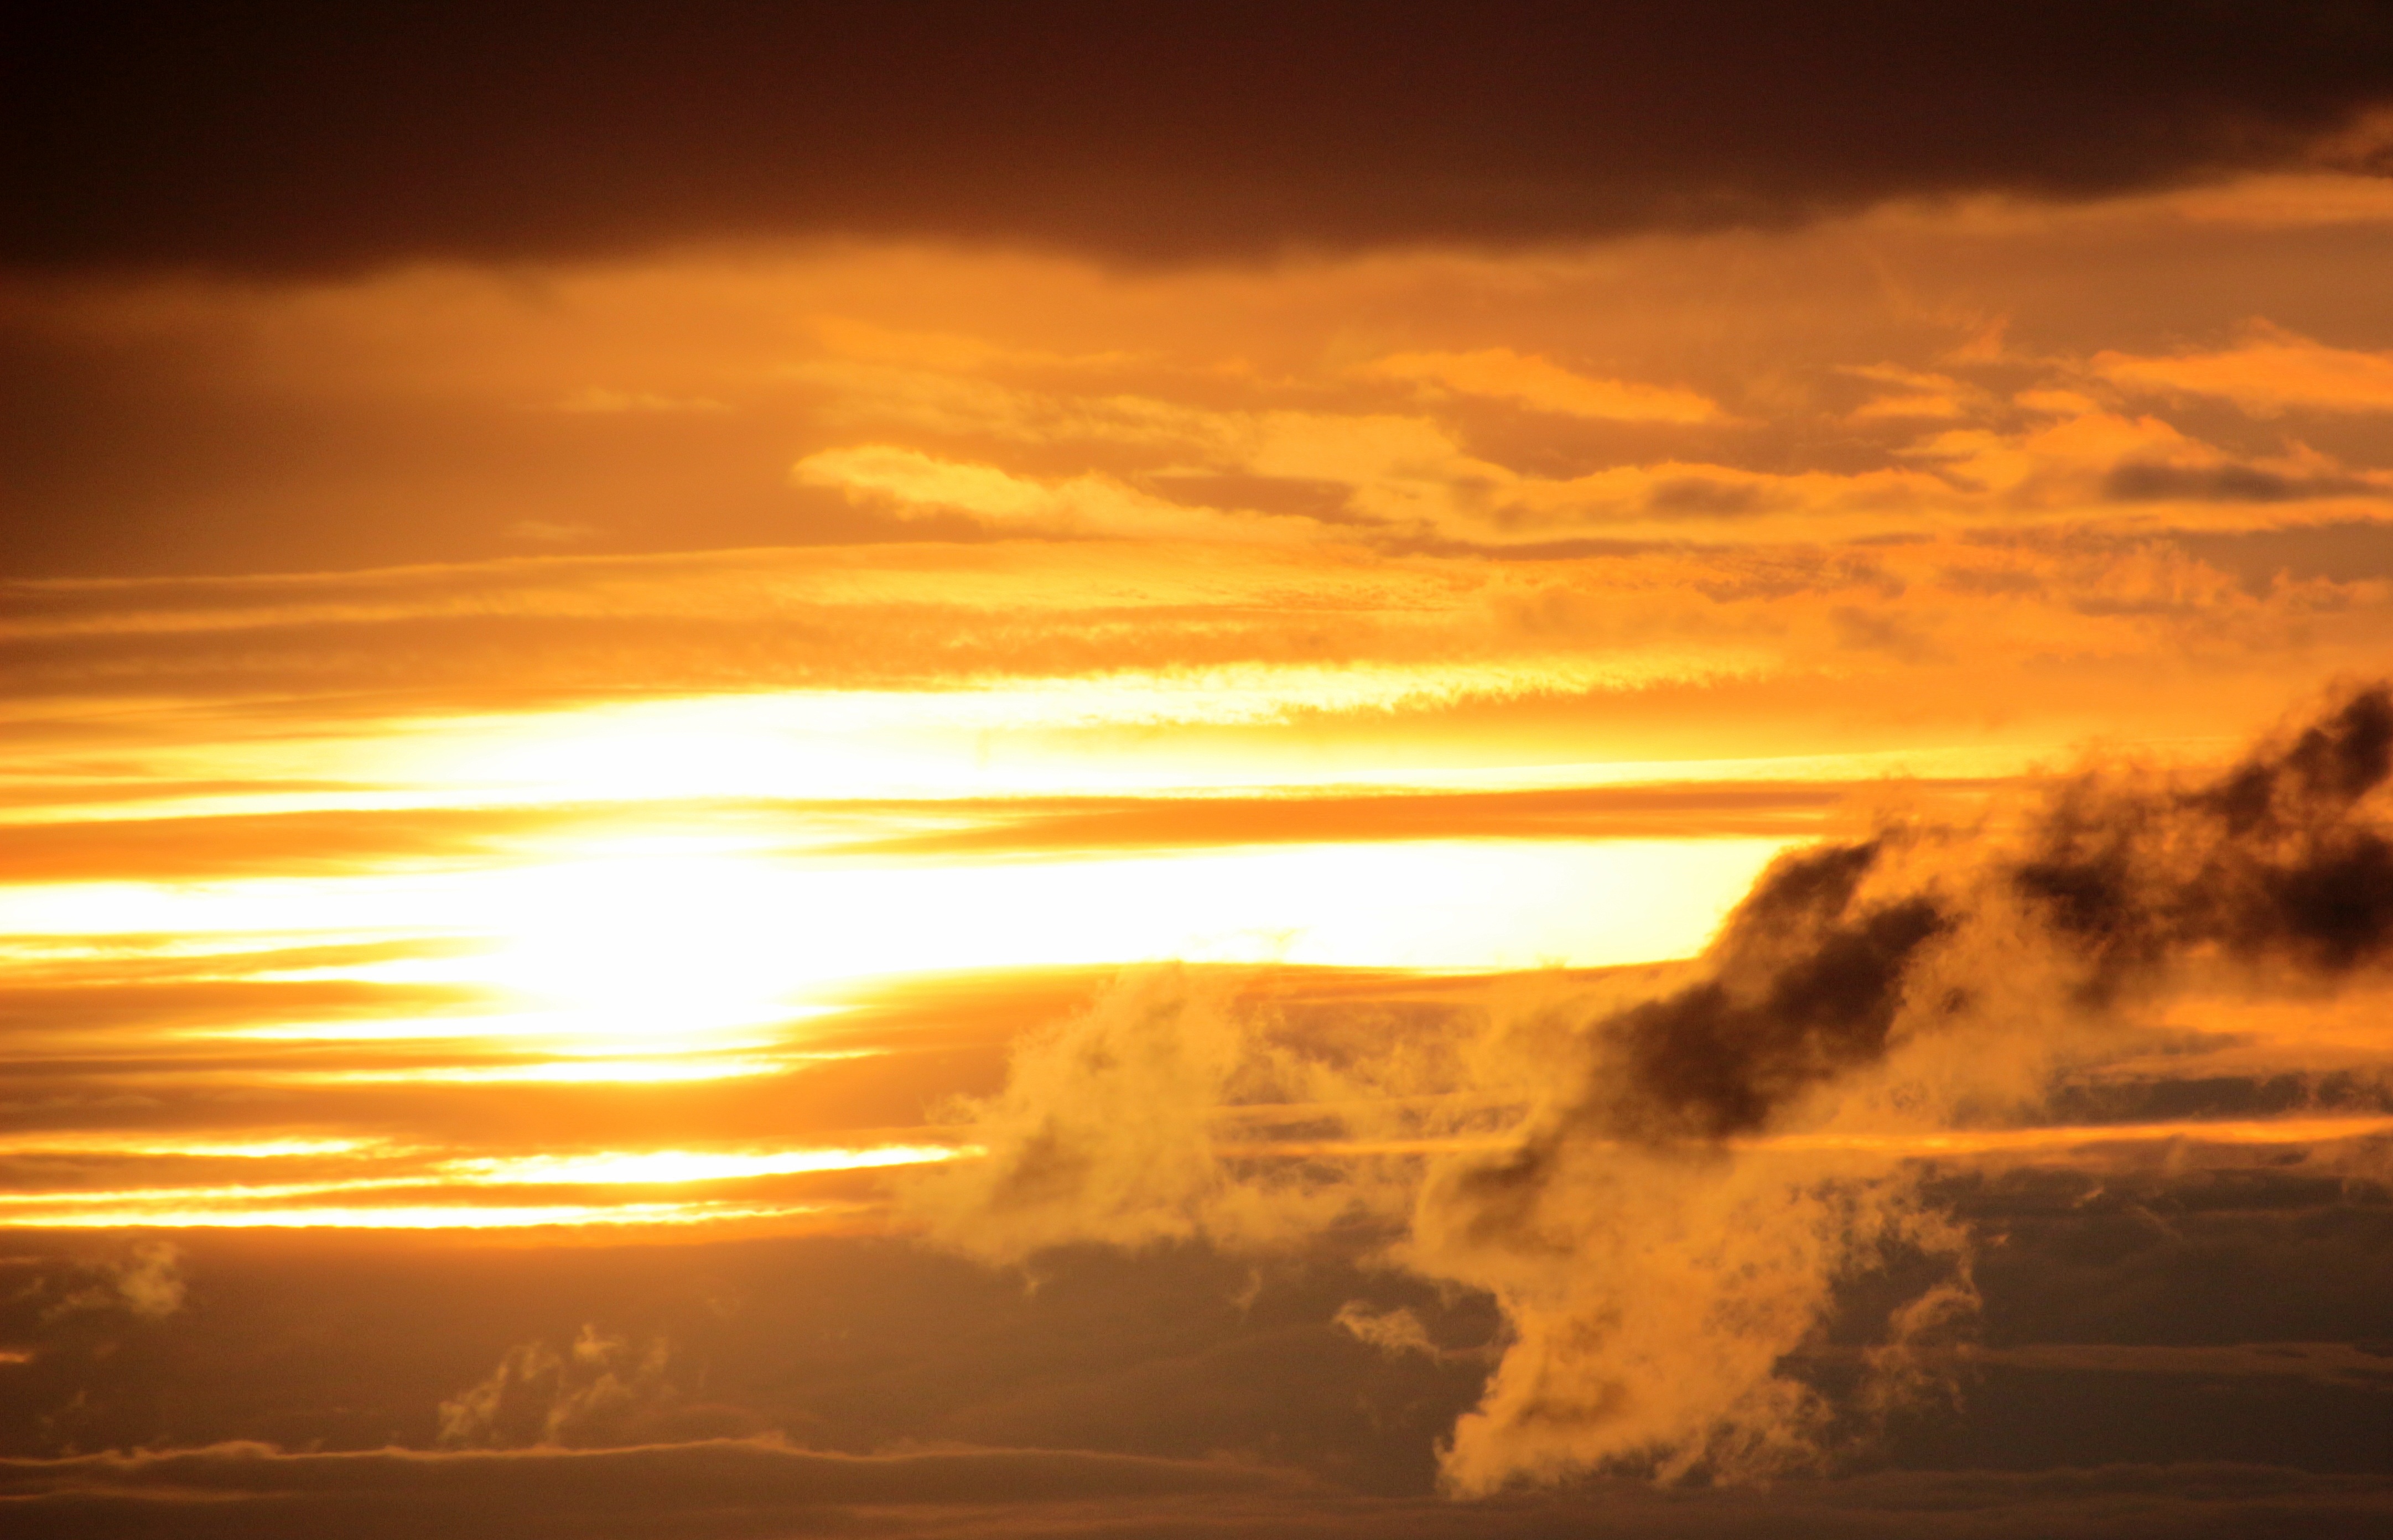
beach, sea, coast, nature, ocean, horizon, cloud, sky, sun, sunrise, sunset, sunlight, morning, wave, dawn, atmosphere, dusk, evening, romance, rest, clouds, abendstimmung, atmospheric, afterglow, evening sky, setting sun, dark clouds, temporary passing clouds, red sky at morning